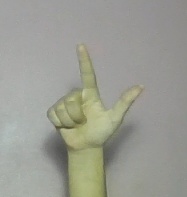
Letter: laam